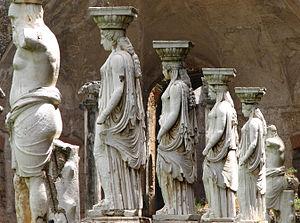
Une cariatide, ou caryatide, est une statue de femme souvent vêtue d'une longue tunique, soutenant un entablement sur sa tête ; remplaçant ainsi une colonne, un pilier ou un pilastre, les Caryatides apparaissent essentiellement sur les édifices d'ordre ionique.
La villa d'Hadrien, ou villa Hadrienne, en latin villa Hadriana, est une villa antique bâtie par l'empereur Hadrien au IIᵉ siècle. Située sur le territoire de la frazione de Villa Adriana à Tivoli, à une trentaine de kilomètres de Rome, elle figure parmi les ensembles monumentaux les plus riches de l'Antiquité. Elle est répartie sur une surface de 120 hectares, dont environ 40 sont visibles de nos jours.